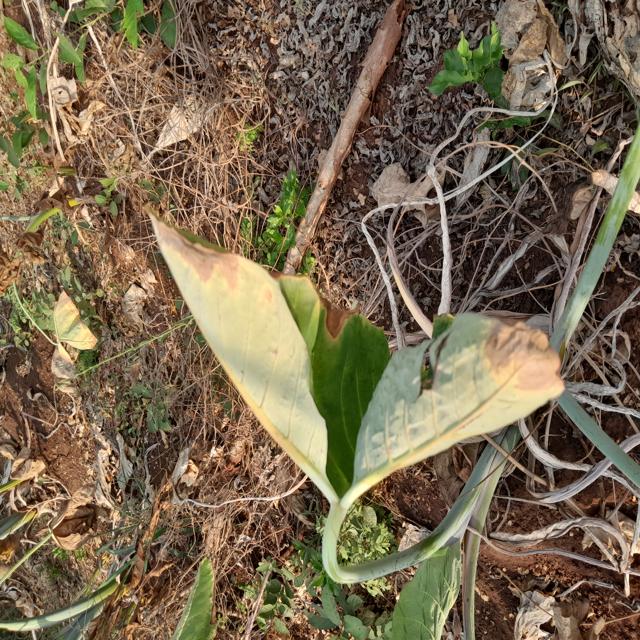
Label: Mid_Blight